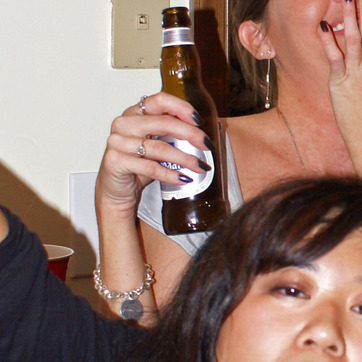
Material: glass